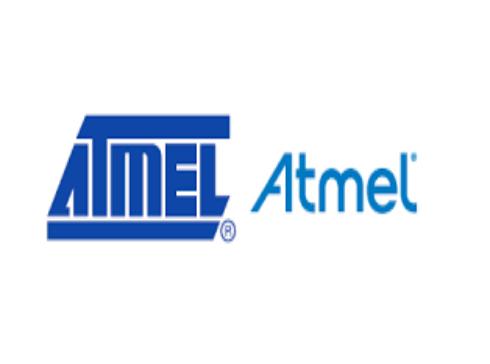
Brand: atamel
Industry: Medical